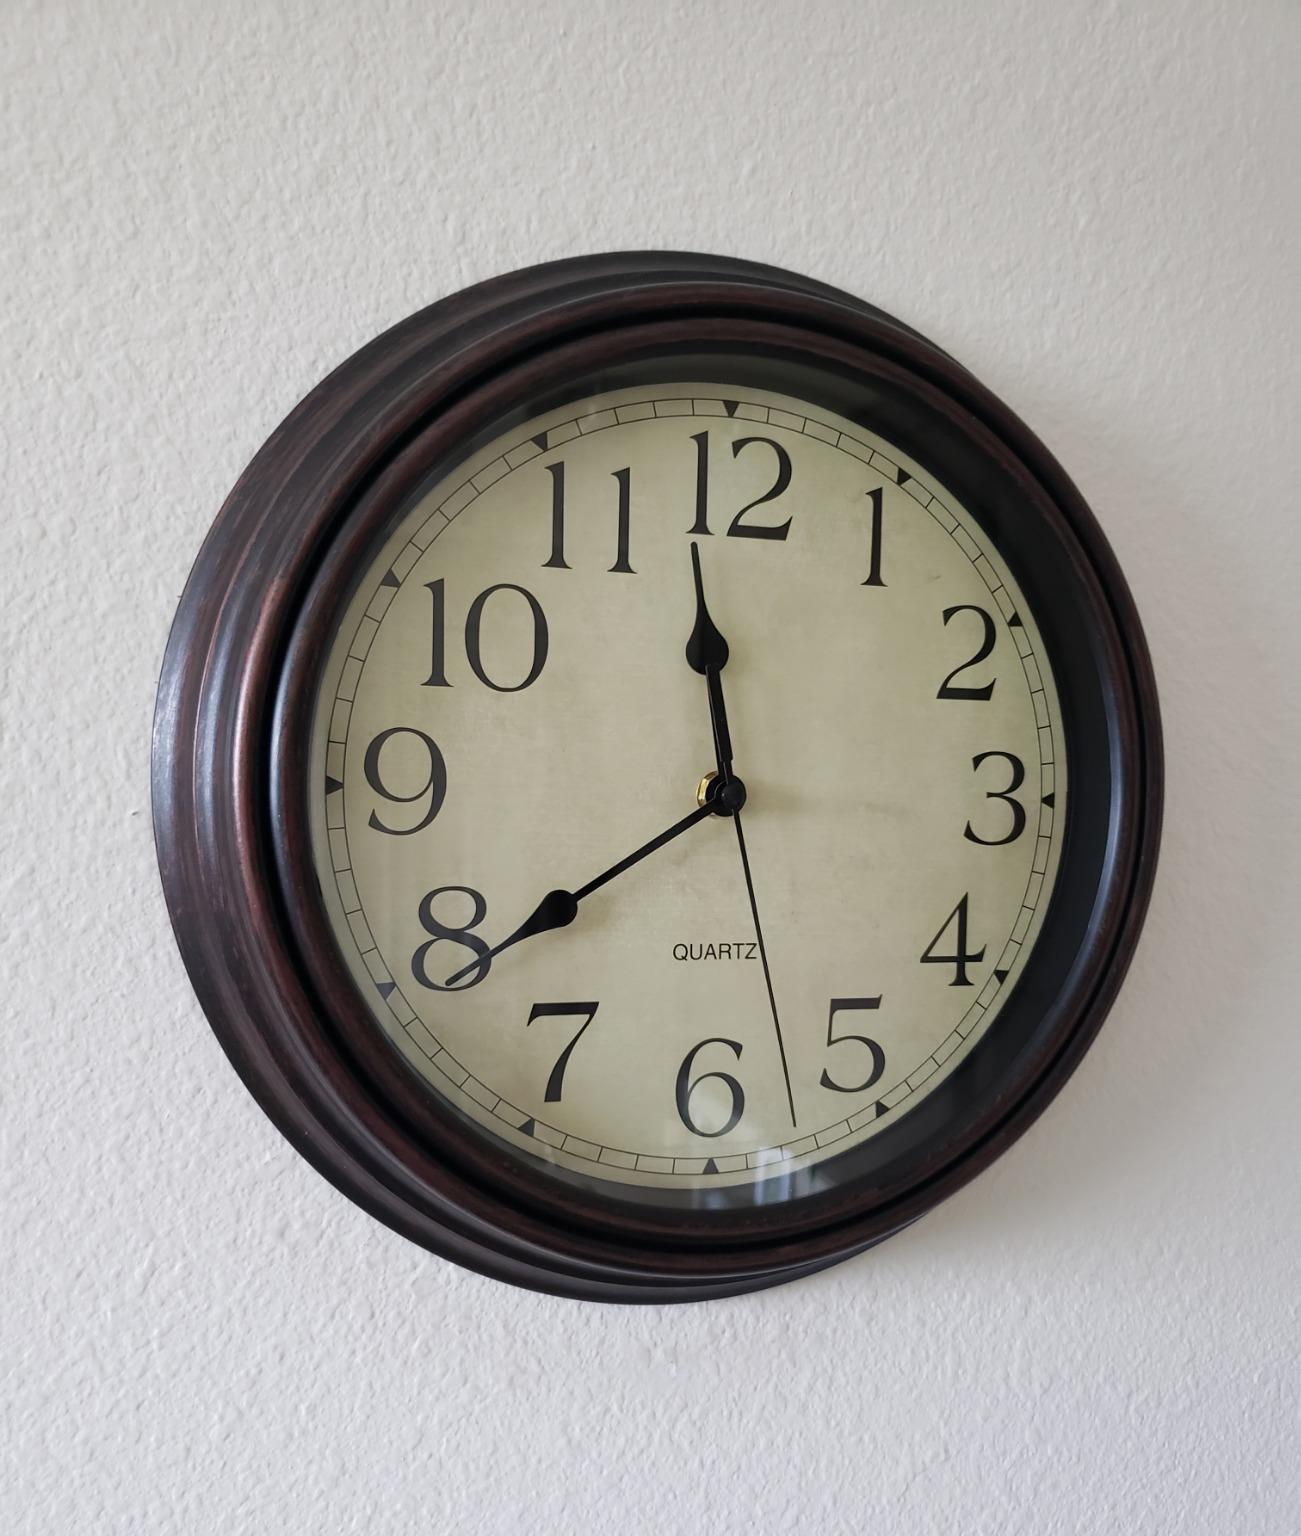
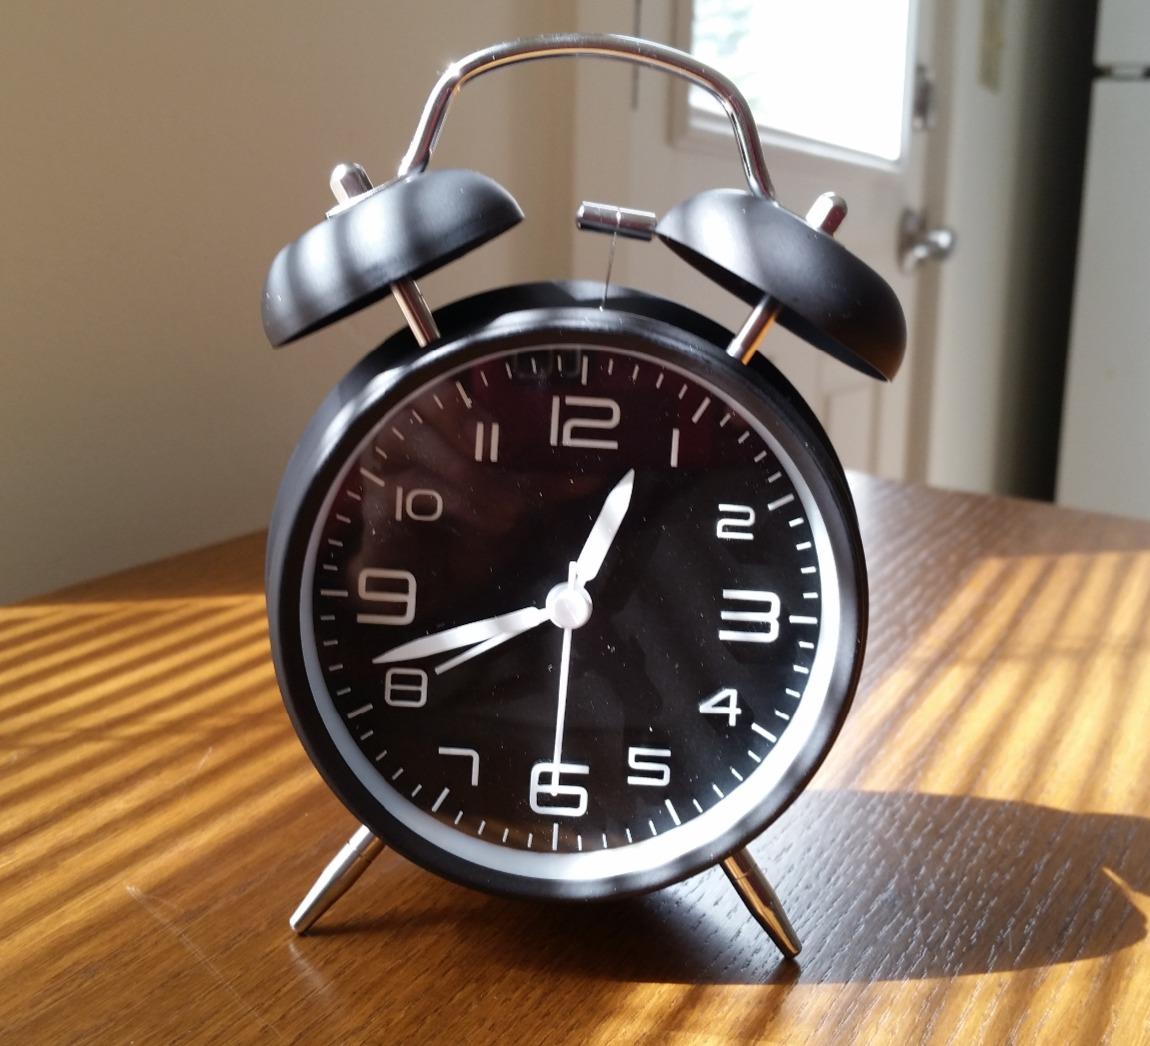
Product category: clock
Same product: no